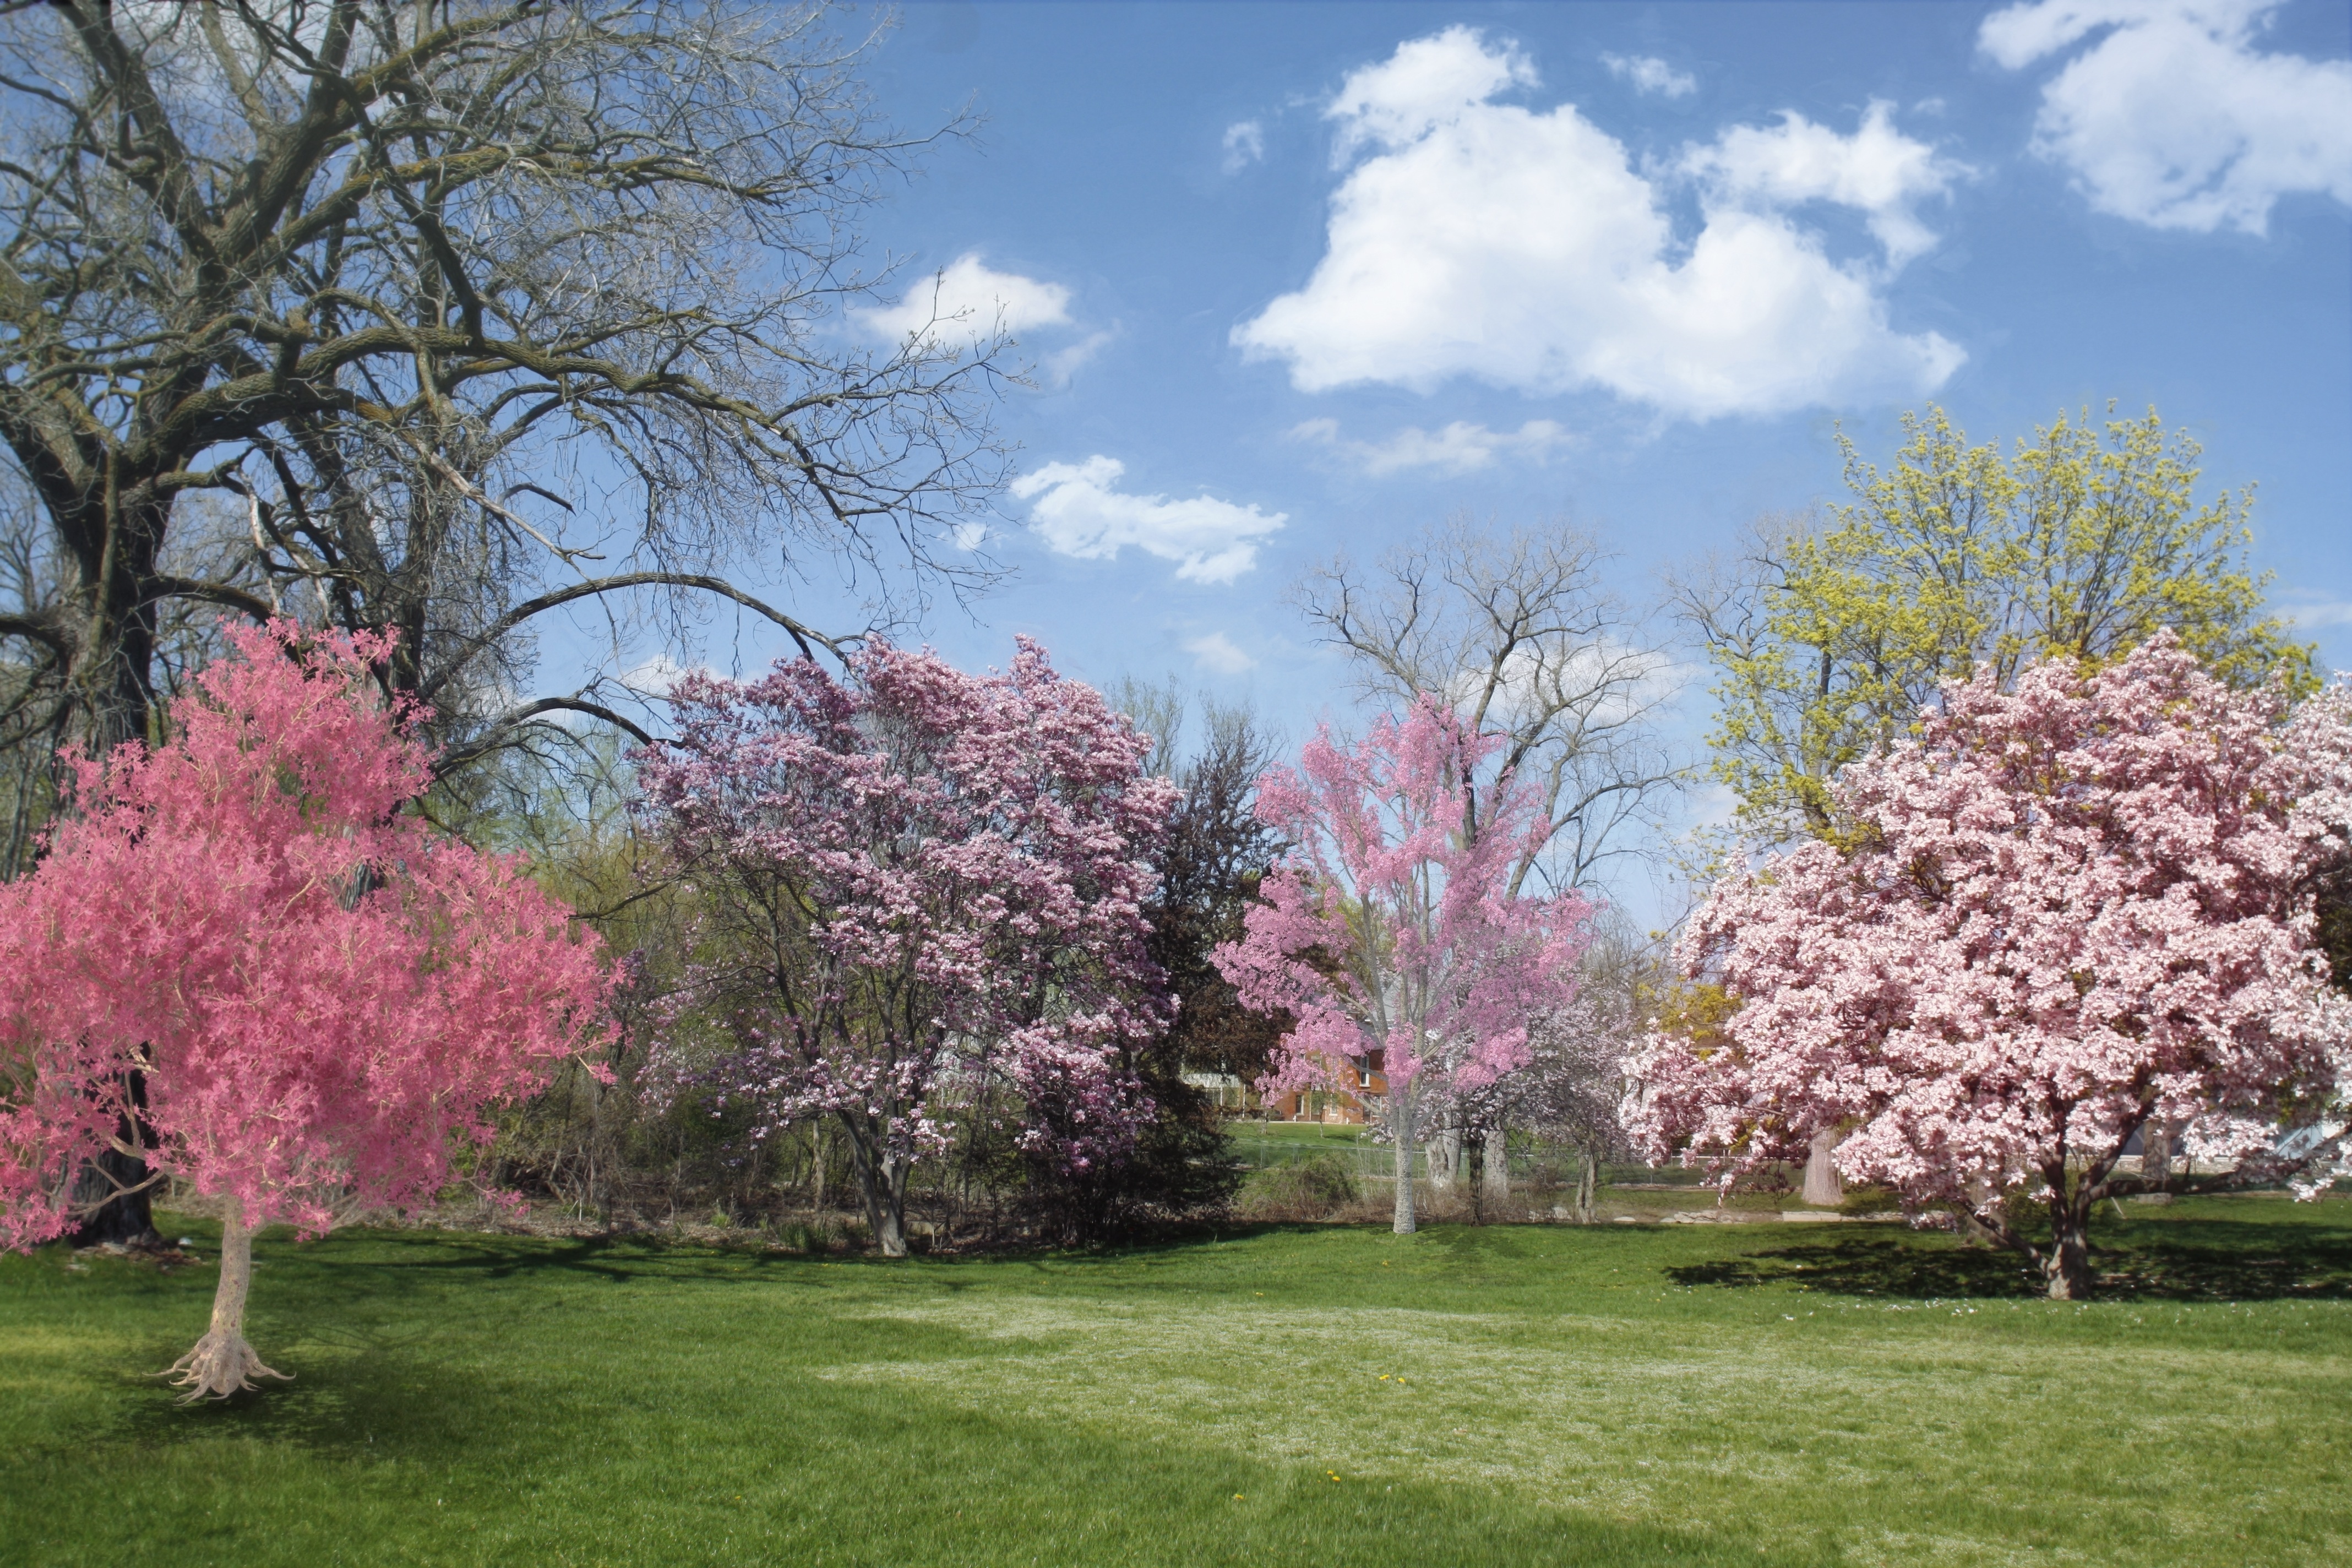
landscape, tree, nature, outdoor, blossom, plant, meadow, leaf, flower, floral, spring, natural, autumn, park, botany, blooming, colorful, garden, pink, flora, season, cherry blossom, shrub, blossoms, springtime, blossoming, flowering trees, woody plant, magnolia trees